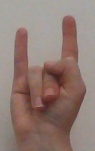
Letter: la